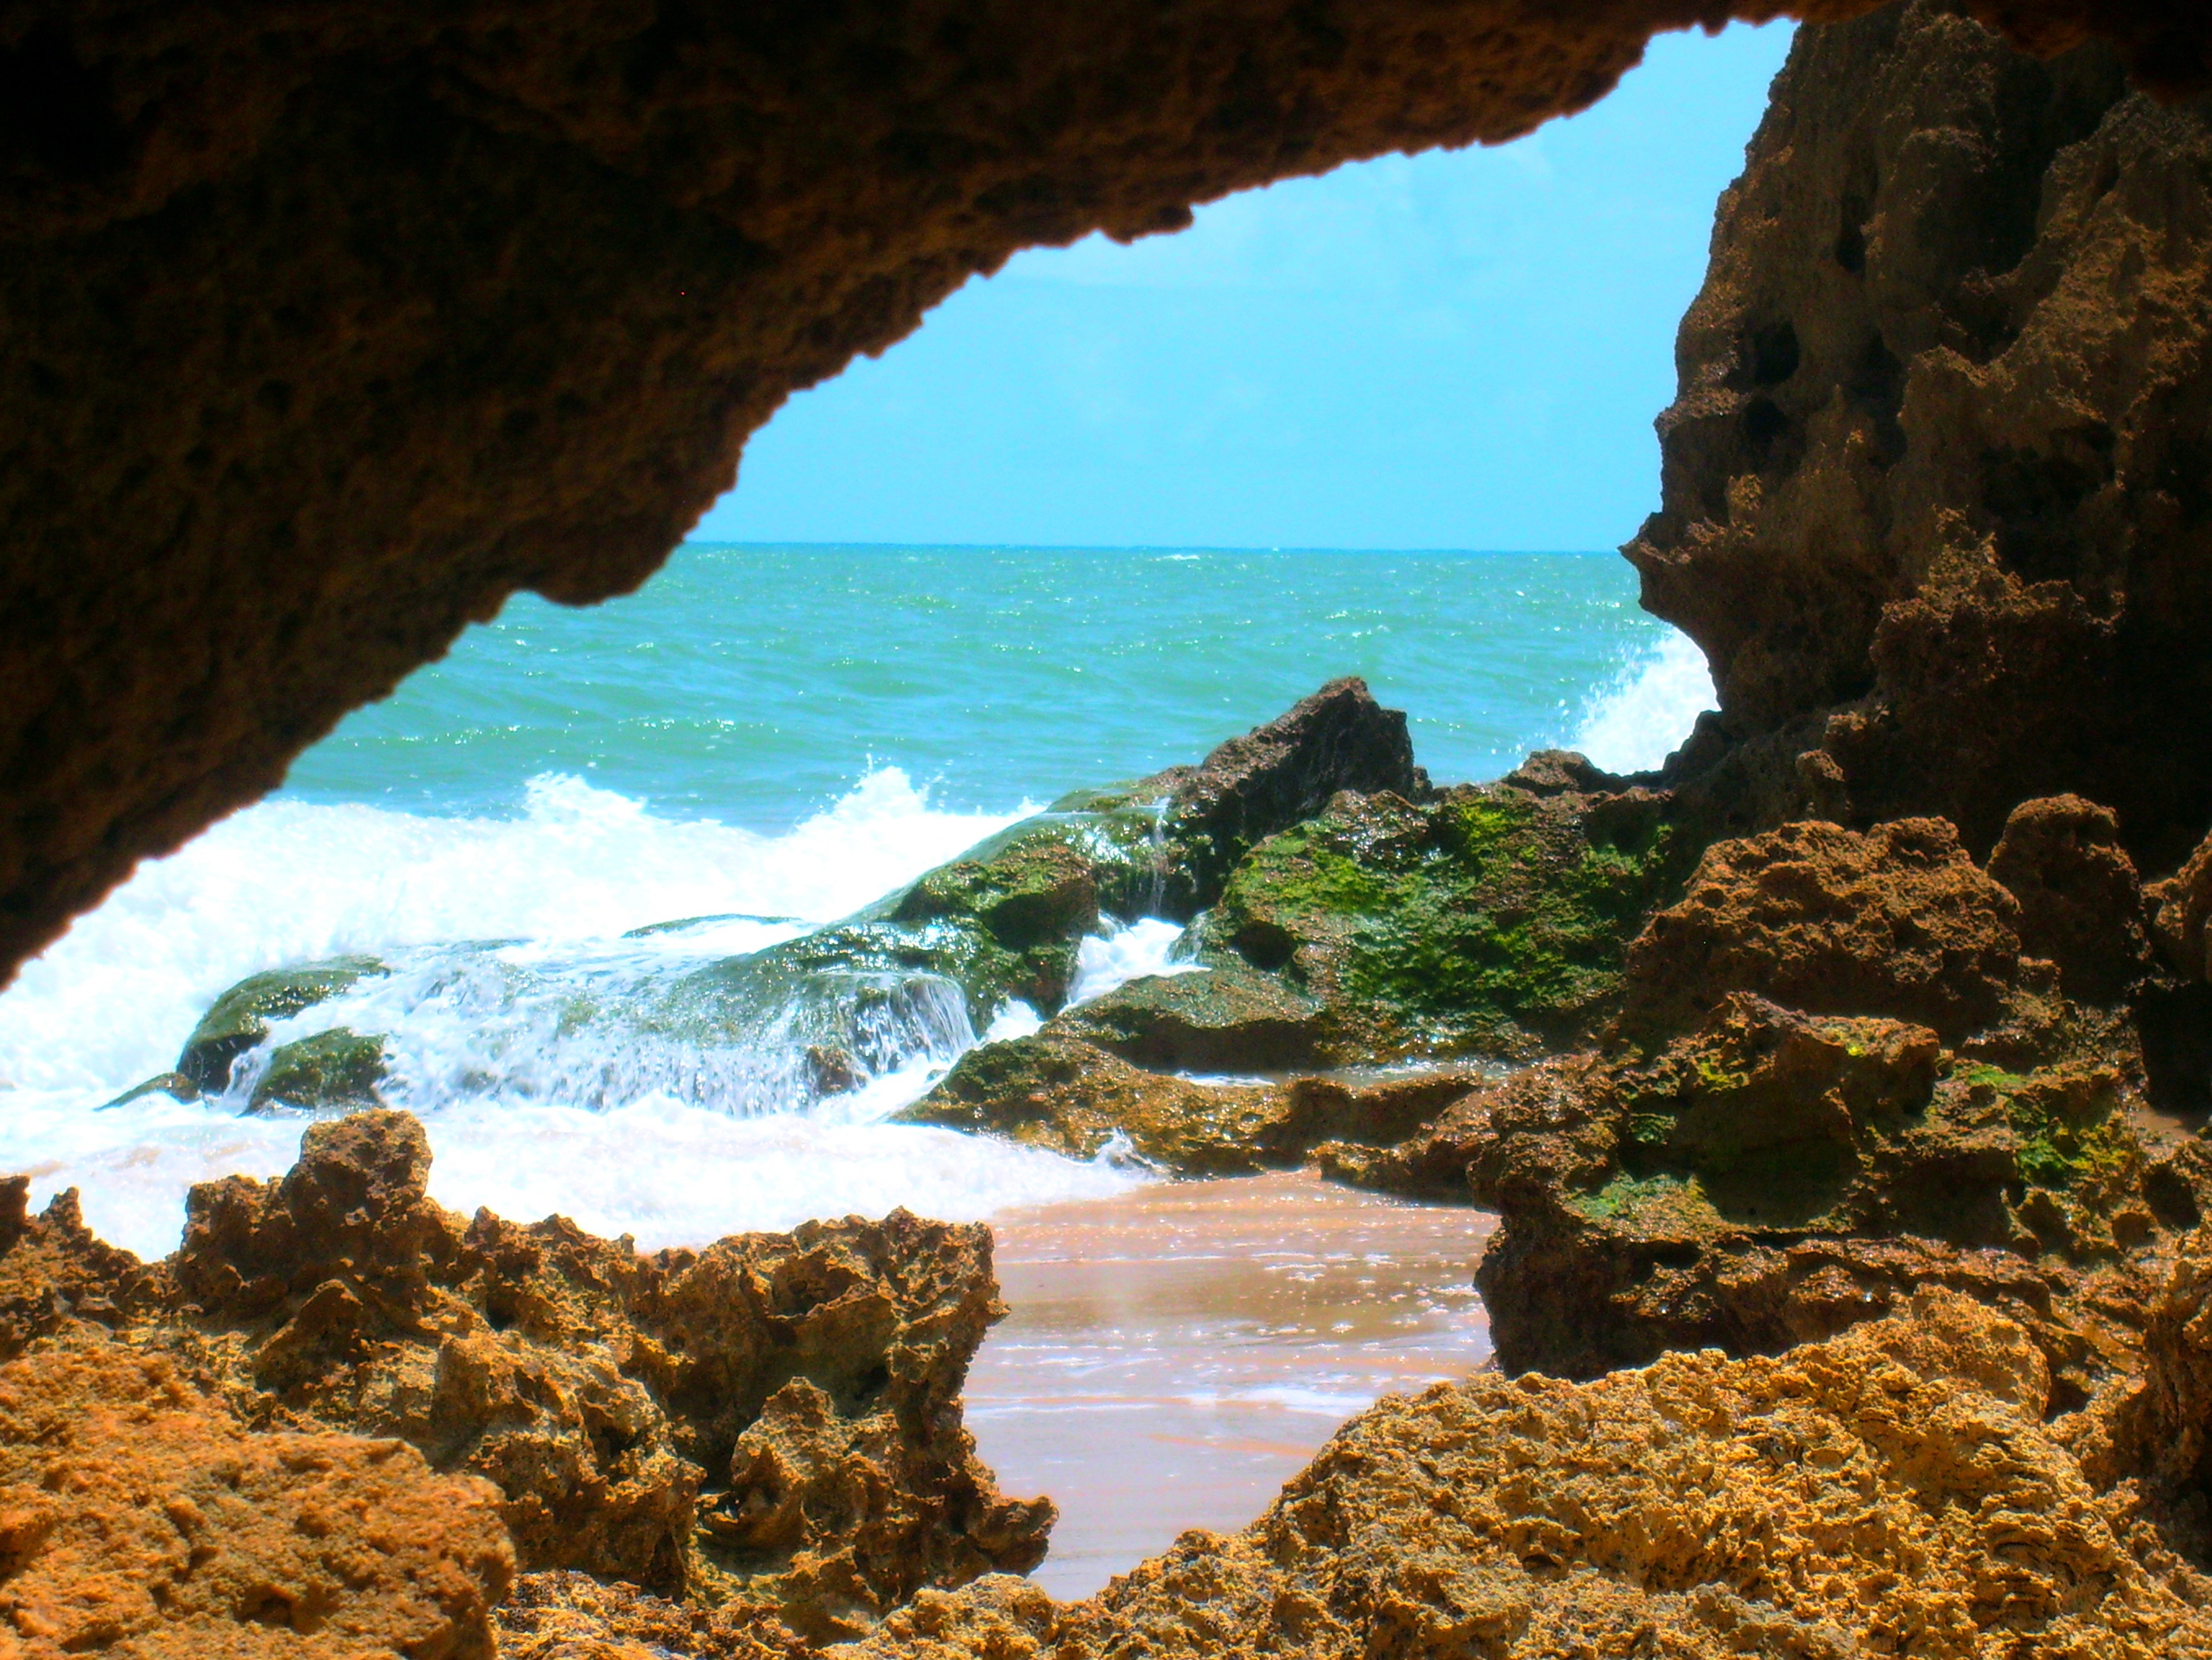
beach, landscape, sea, coast, rock, ocean, formation, cliff, cove, bay, terrain, material, body of water, rocks, geology, holidays, mar, cape, wadi, landform, natural arch, sea cave, geographical feature